Alfred E. Jackson

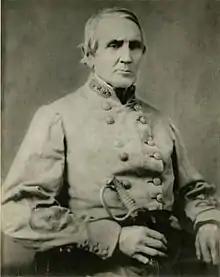

Alfred Eugene Jackson (January 11, 1807 – October 30, 1889) was a Confederate States Army brigadier general during the American Civil War. Before the war, he was a farmer, produce wholesaler, miller, manufacturer and transporter of goods by wagon and boat. After the war, he was a tenant farmer in Virginia until he regained some of his property in Tennessee. Jackson owned 20 slaves.